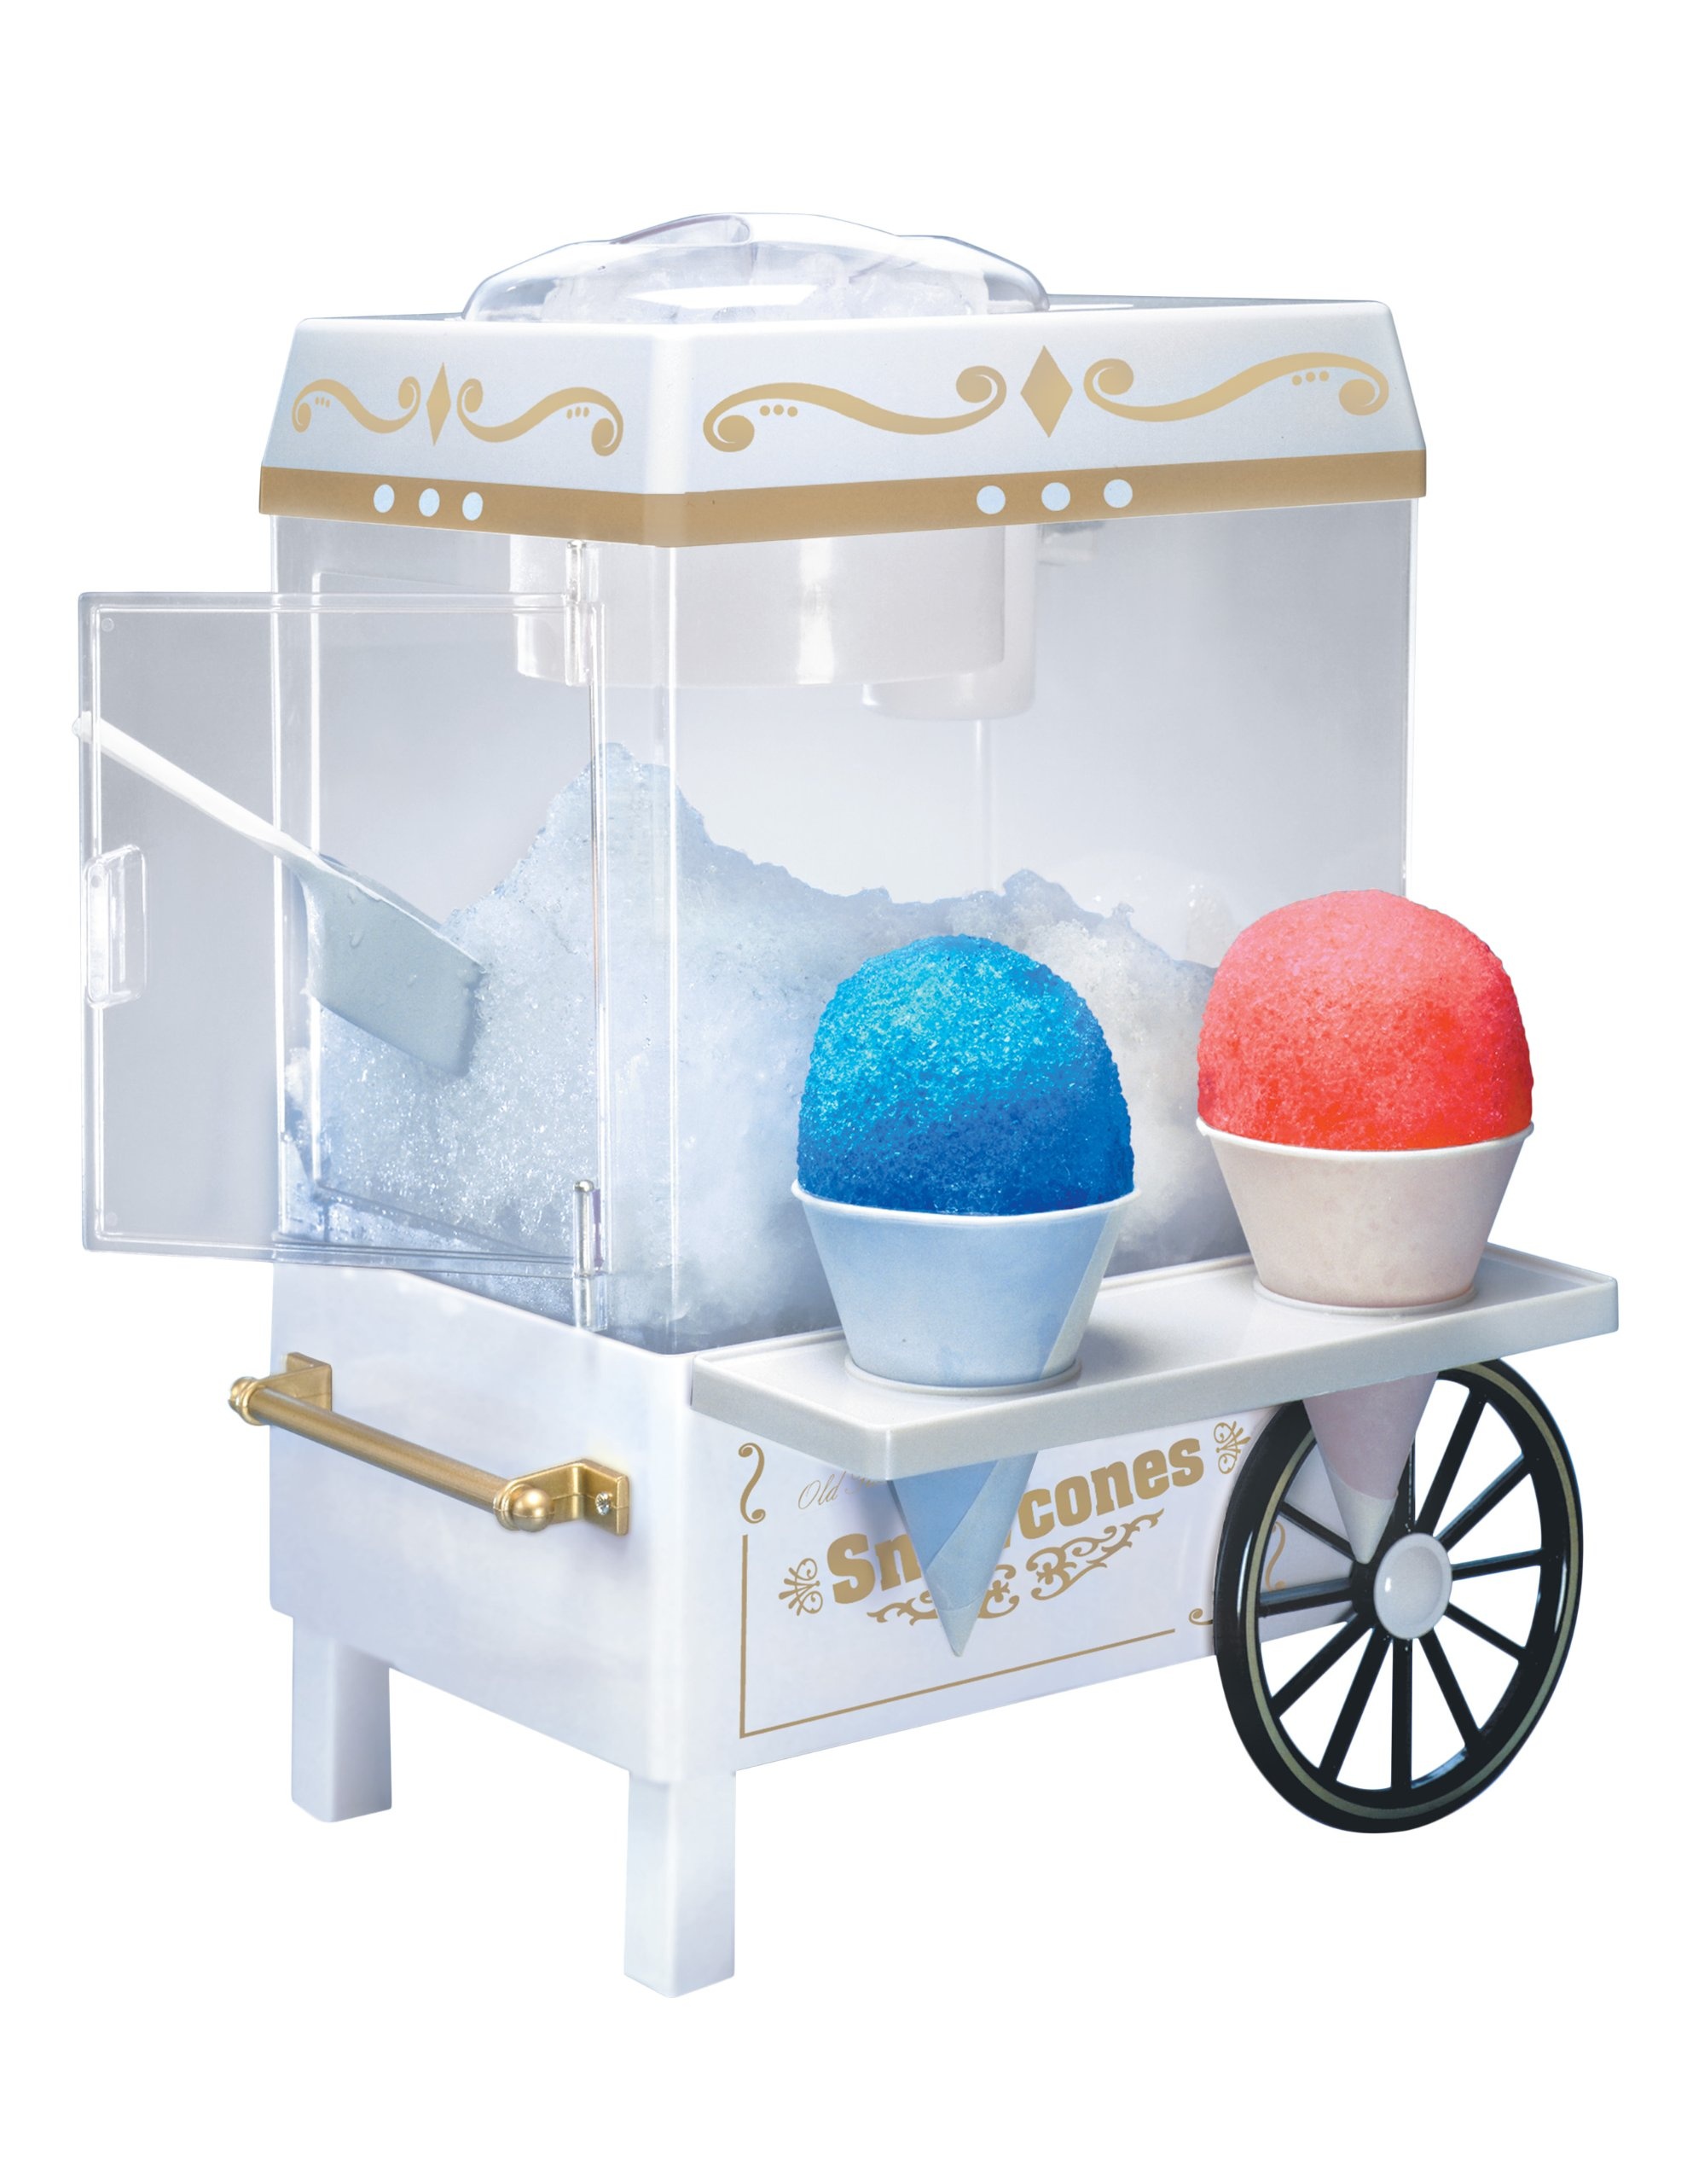
Nostalgia SCM502 Vintage Snow Cone Maker Via Amazon
Brand: simplexdeals
Category: Home & Garden > Kitchen & Dining > Kitchen Appliances > Ice Crushers & Shavers > Ice Shavers